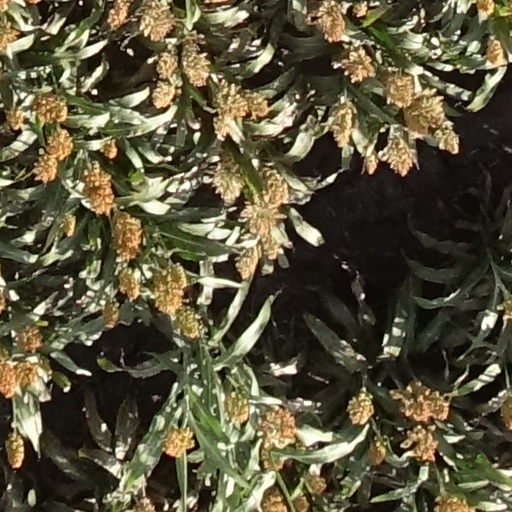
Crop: sorghum